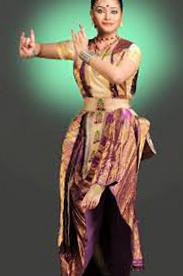
Dance form: sattriya